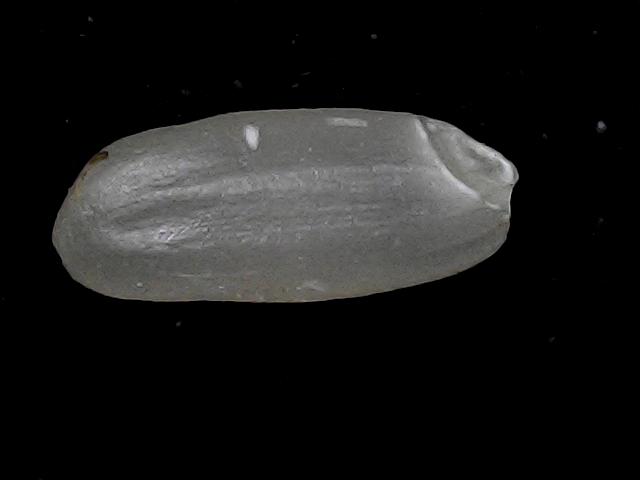
Rice variety: BD95